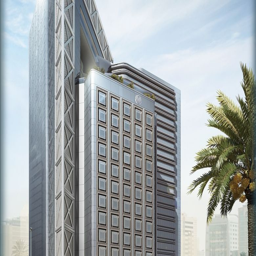
hospitality business showcases new hotels set to open